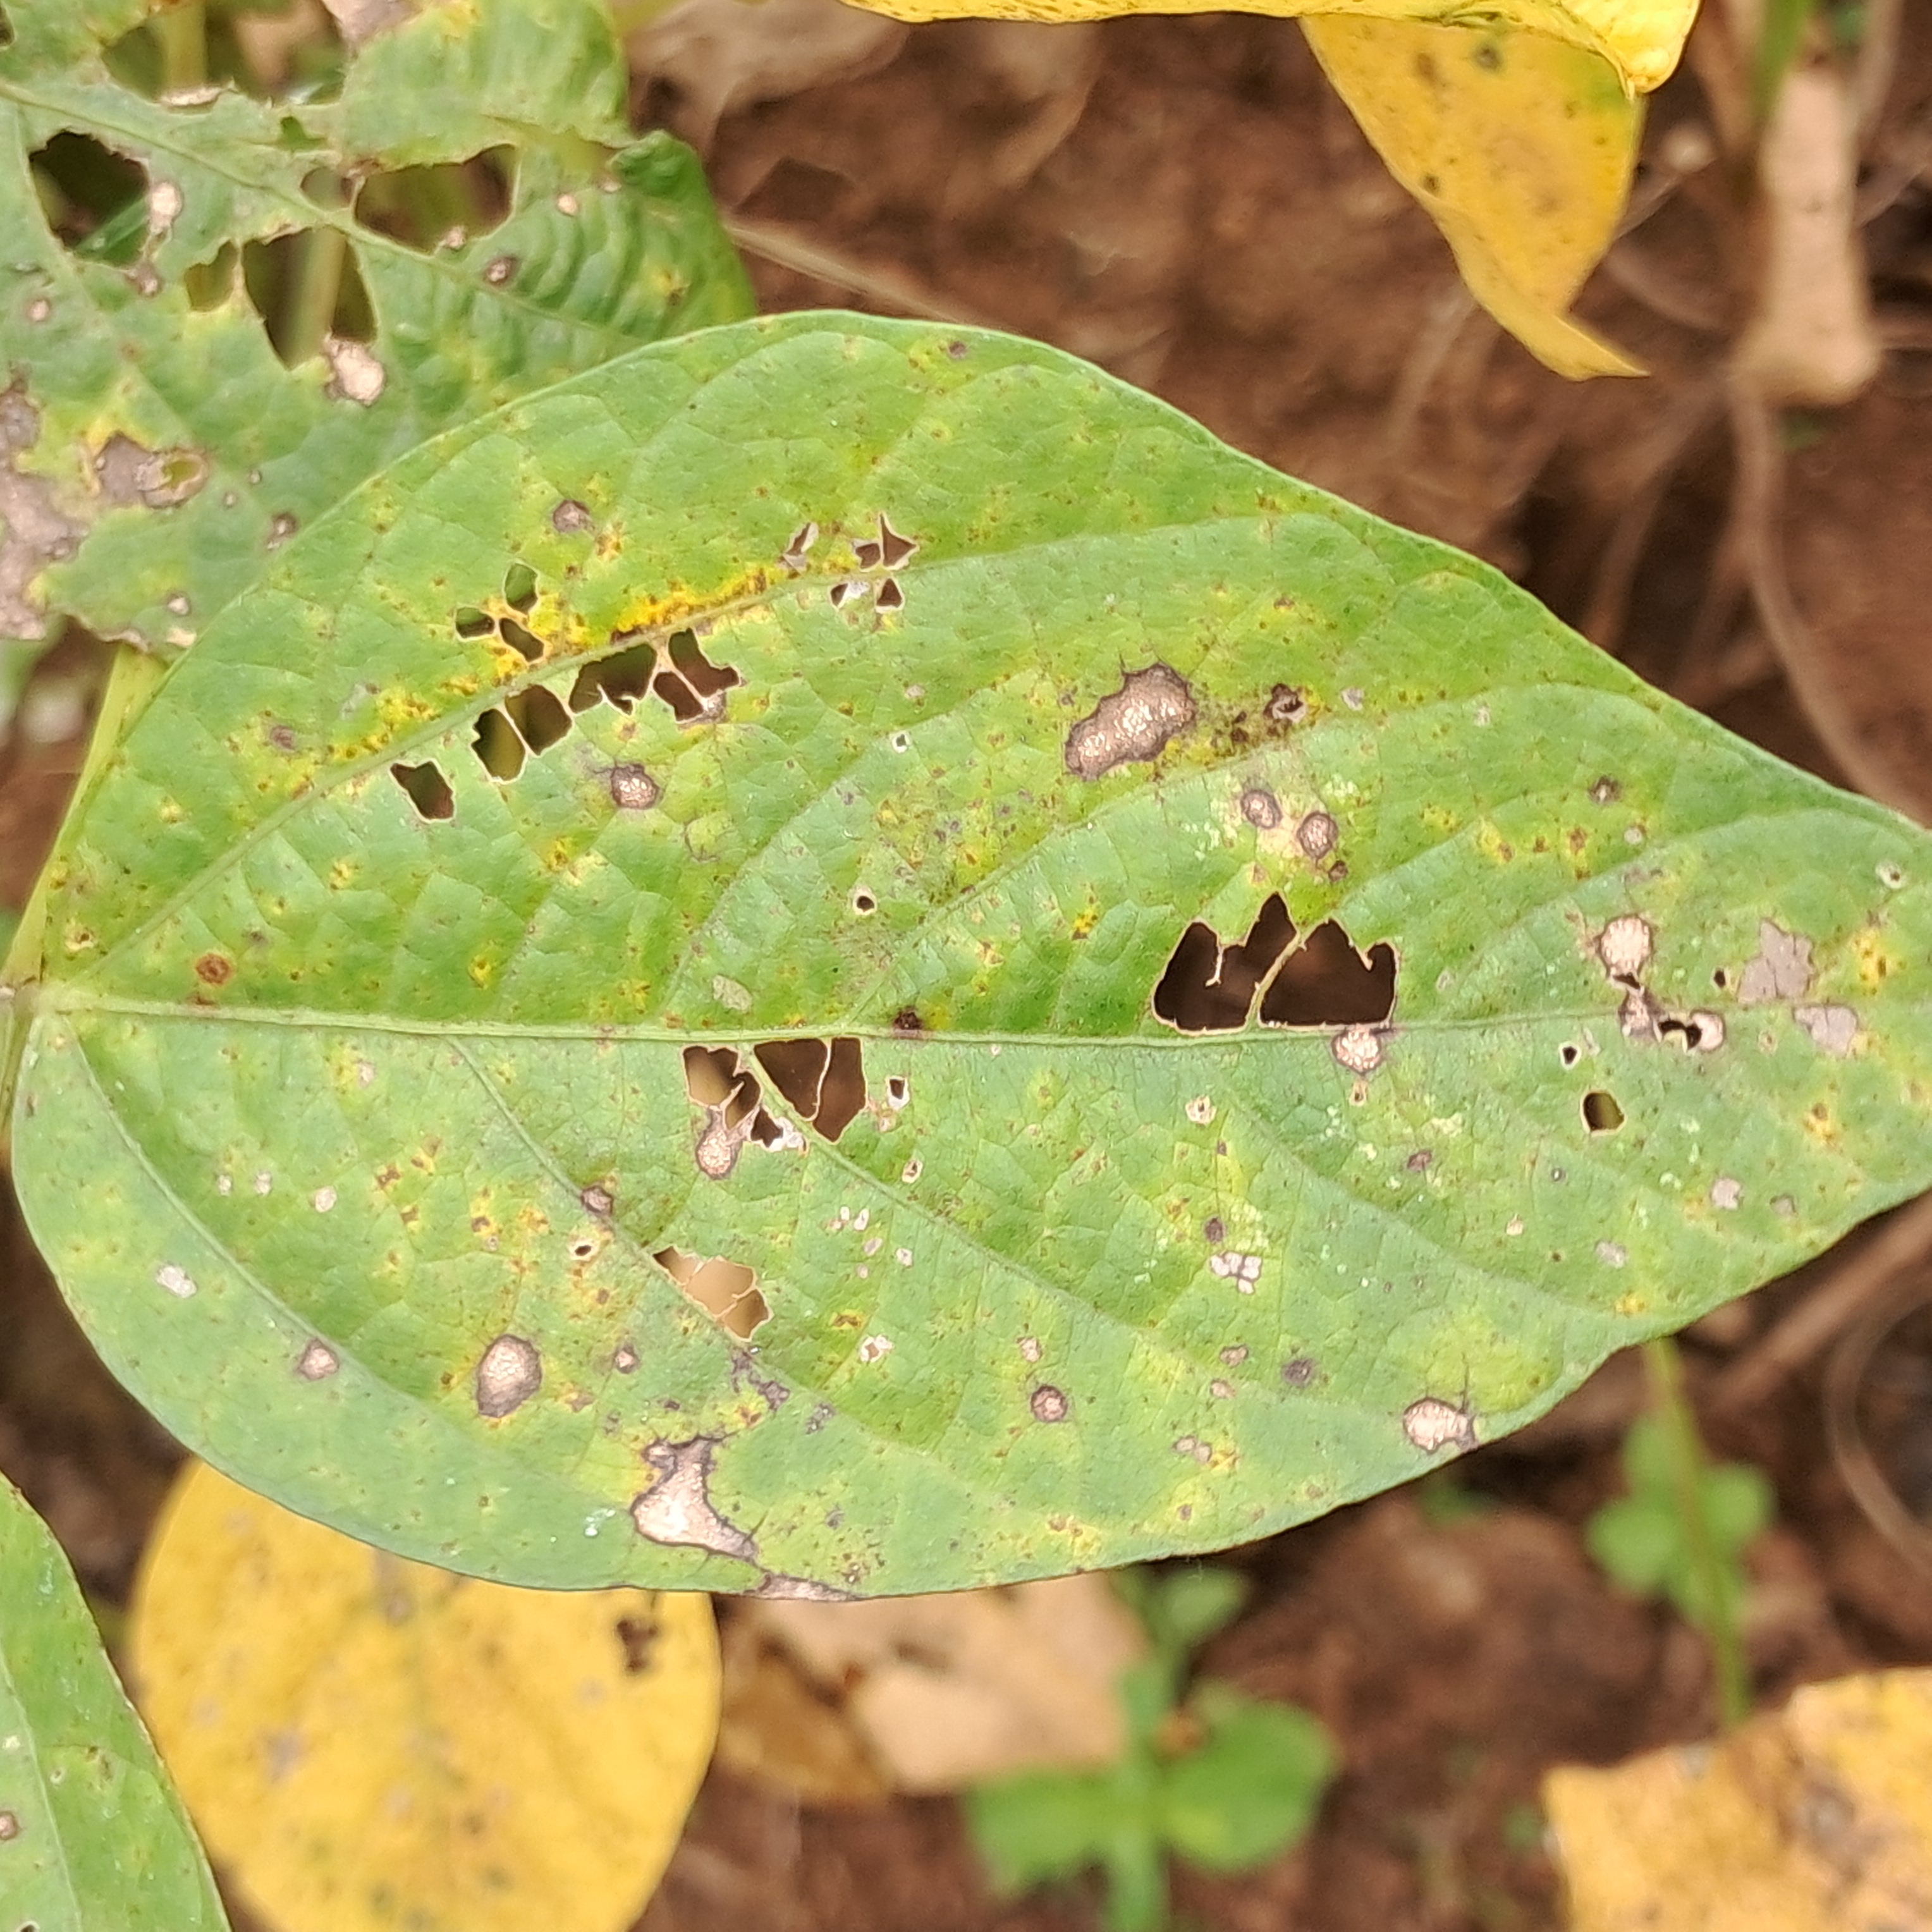
Label: Caterpillar_Semilooper_Pest